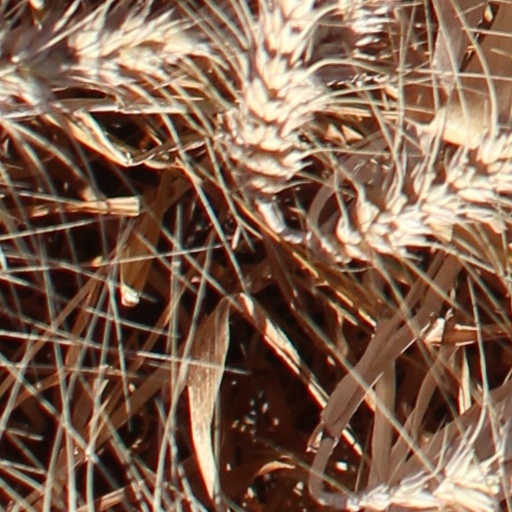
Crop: wheat